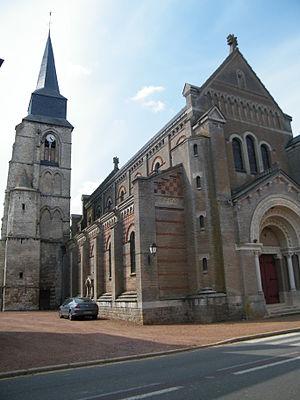
église.
Cet article recense les monuments historiques de la Somme, en France.
L'église Saint-Jean-Baptiste de Beauquesne est située à Beauquesne, dans le département de la Somme au sud-est de Doullens.